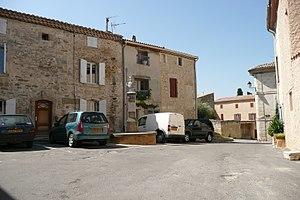
Place à Fournès.
Fournès est une commune française située dans le département du Gard, en région Occitanie.